Obwalden

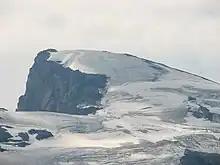
Mt. Titlis Glacier

During the 1798 French invasion, Obwalden still had a strongly pro-French government. The von Flüe had grown wealthy and politically powerful in mercenary service in France. The clergy saw France still as supporters of the Catholic Church . On 1 April 1798, Obwalden became the first of the original Swiss cantons to accept the Helvetic Republic. However, it was then forced by its neighbors to reject the new Republic and resist the French. When the French armies crushed the rebellion, the old Forest Cantons were merged into the single Canton of Waldstätten. Obwalden became the district of Sarnen in this new Canton. The leadership of the new district were supporters of Helvetic Republic and the French army.